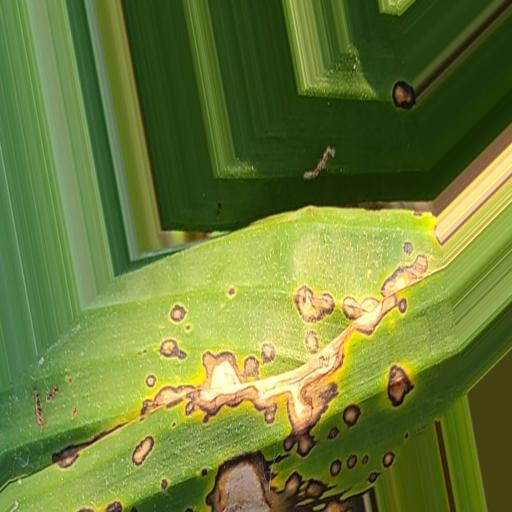
Label: black_sigatoka